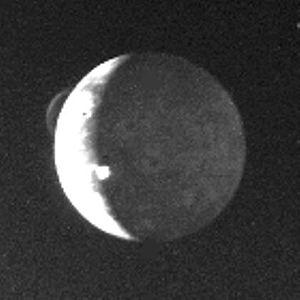
Le volcanisme sur Io, un des satellites de Jupiter, produit trois principaux types d'éruptions. Pouvant provenir d'une fosse volcanique, certaines coulées de lave, basaltiques, courent sur des dizaines et parfois même des centaines de kilomètres. Elles sont similaires aux laves terrestres issues des volcans boucliers, tel que le Kīlauea à Hawaï. Les éruptions du second type sont formées de silicates ultramafiques aux températures particulièrement élevées, jusqu'à 1 600 K. Les éruptions du troisième type propulsent jusqu'à 500 kilomètres des composés de soufre, de dioxyde de soufre et de matières pyroclastiques. Ces éjectas produisent de gigantesques panaches volcaniques en forme de parapluie. Ils fournissent le matériau qui colore les terrains environnants de rouge, de noir et de blanc, forme une atmosphère de surface éparse et prend part à la vaste magnétosphère de Jupiter.